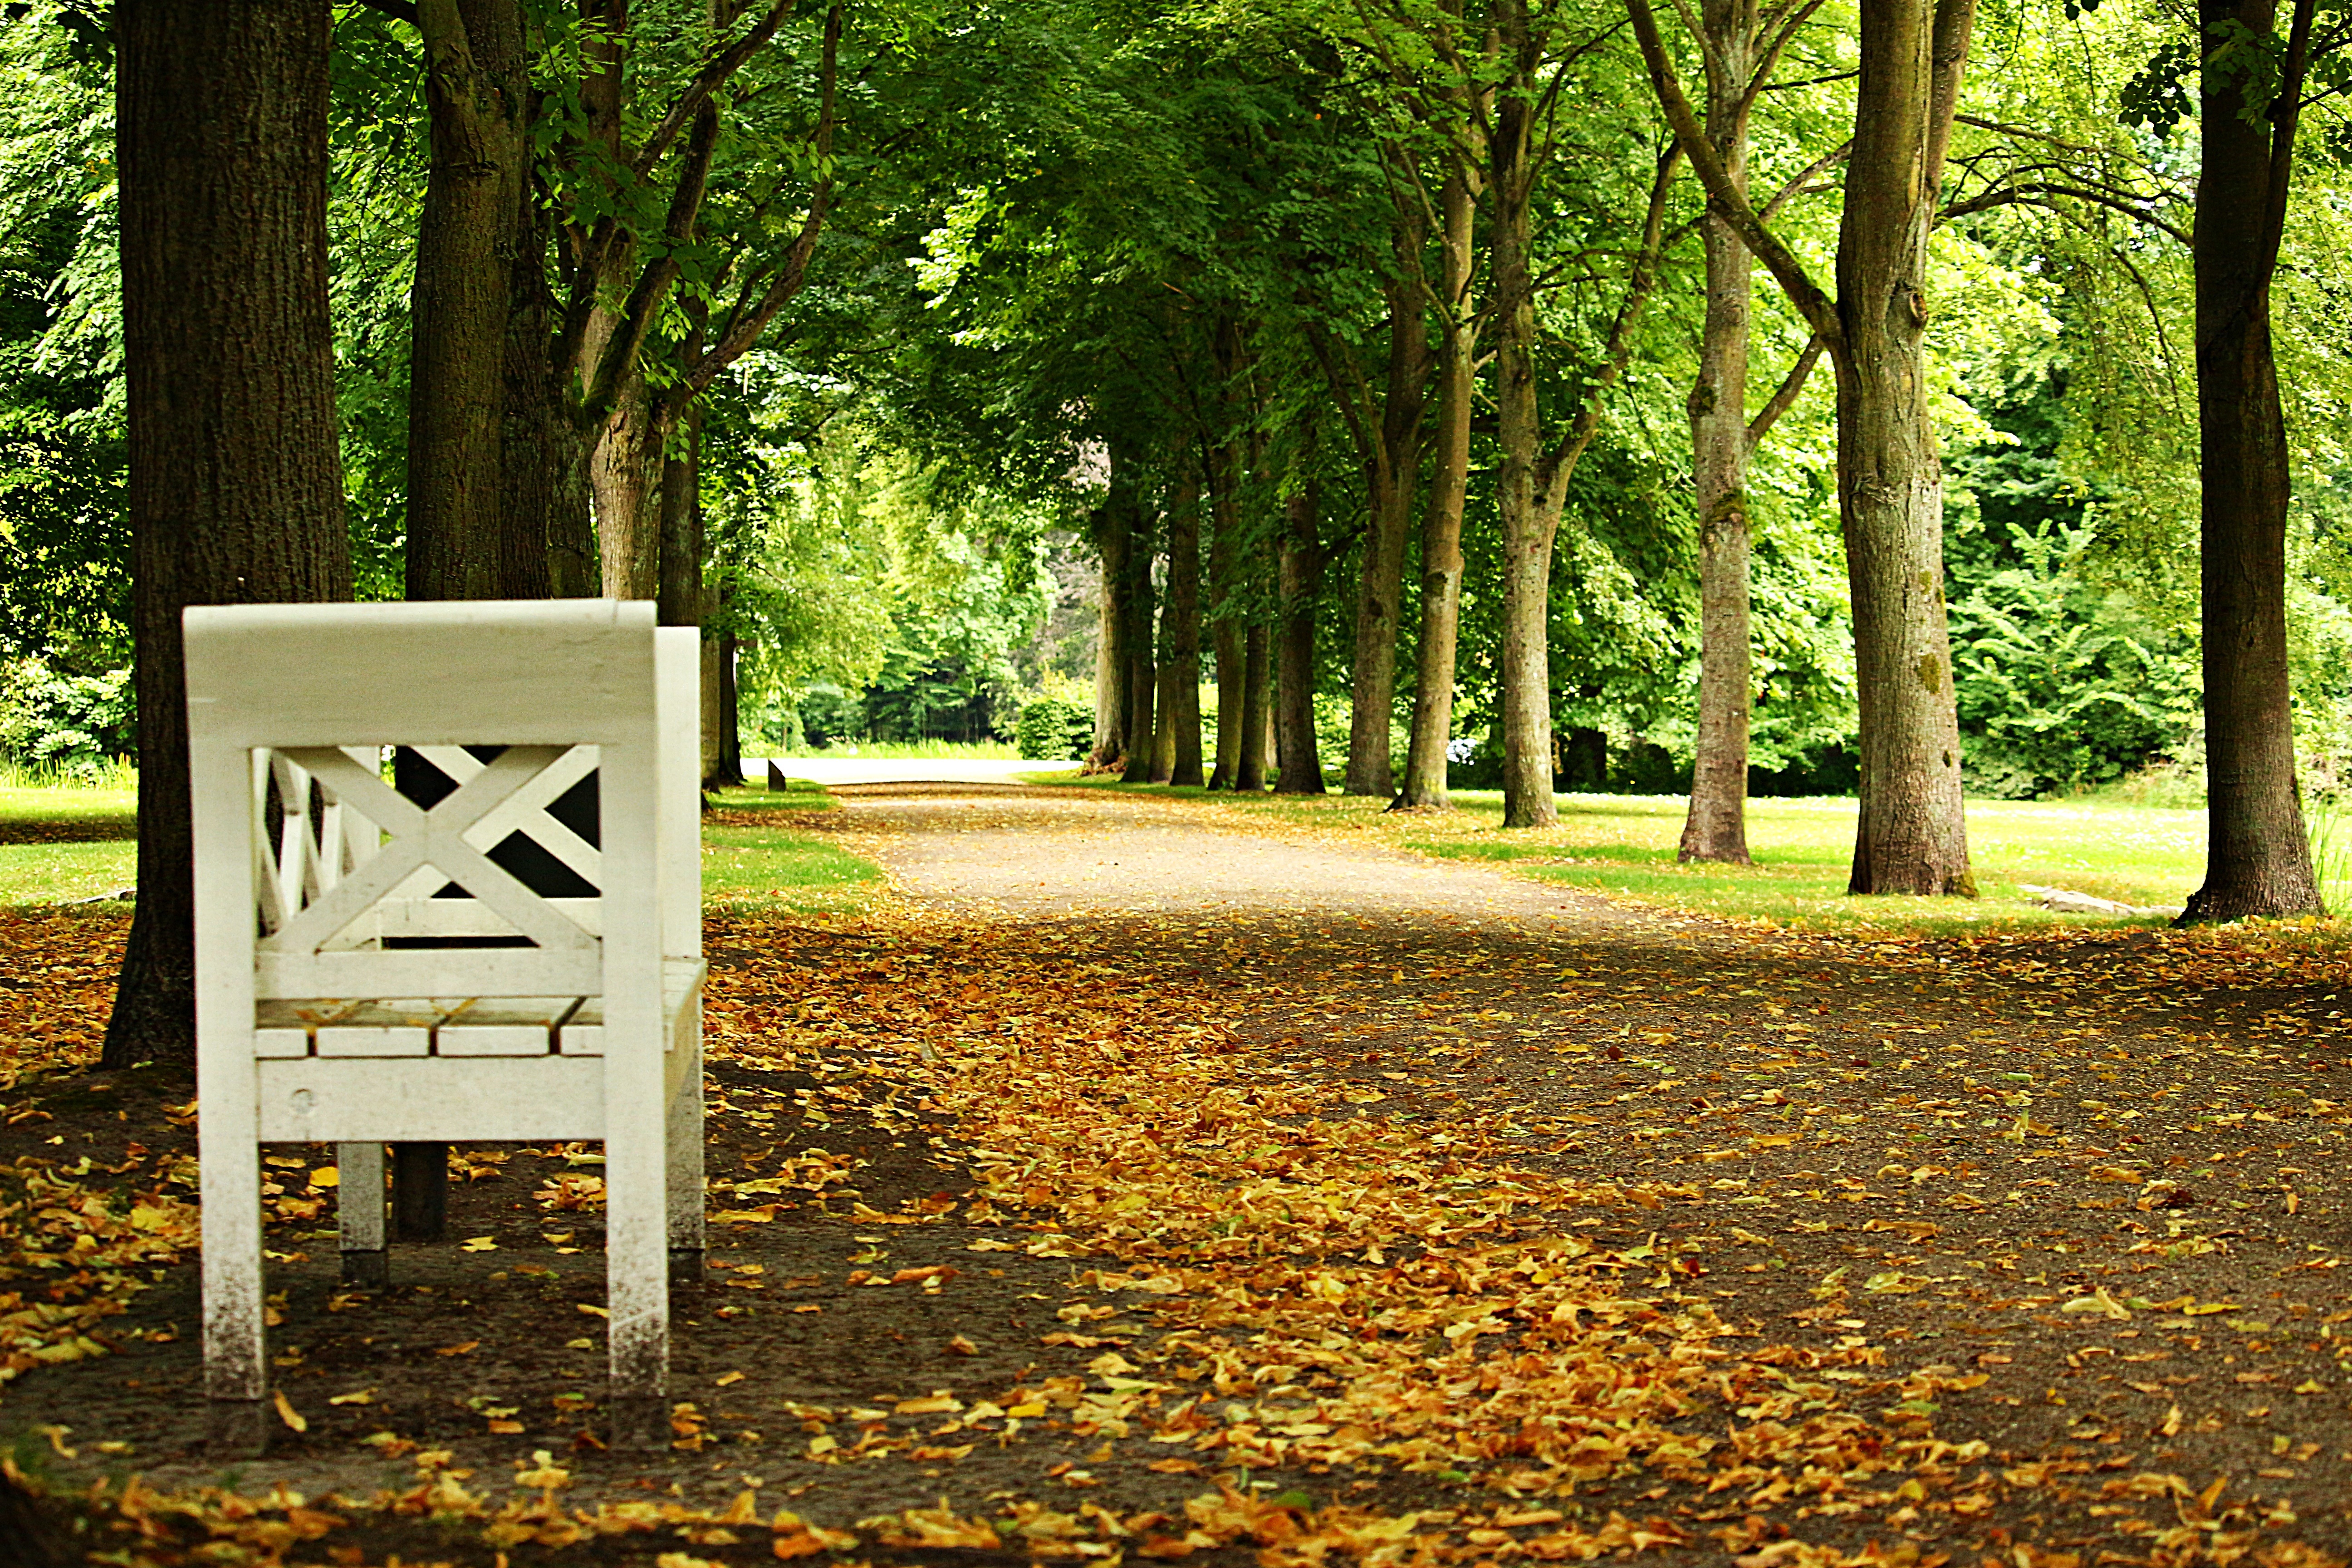
tree, nature, forest, wood, sunlight, leaf, green, autumn, park, backyard, season, trees, leaves, bank, avenue, woodland, habitat, away, fall leaves, castle park, tree lined avenue, ludwigslust parchim, natural environment, woody plant